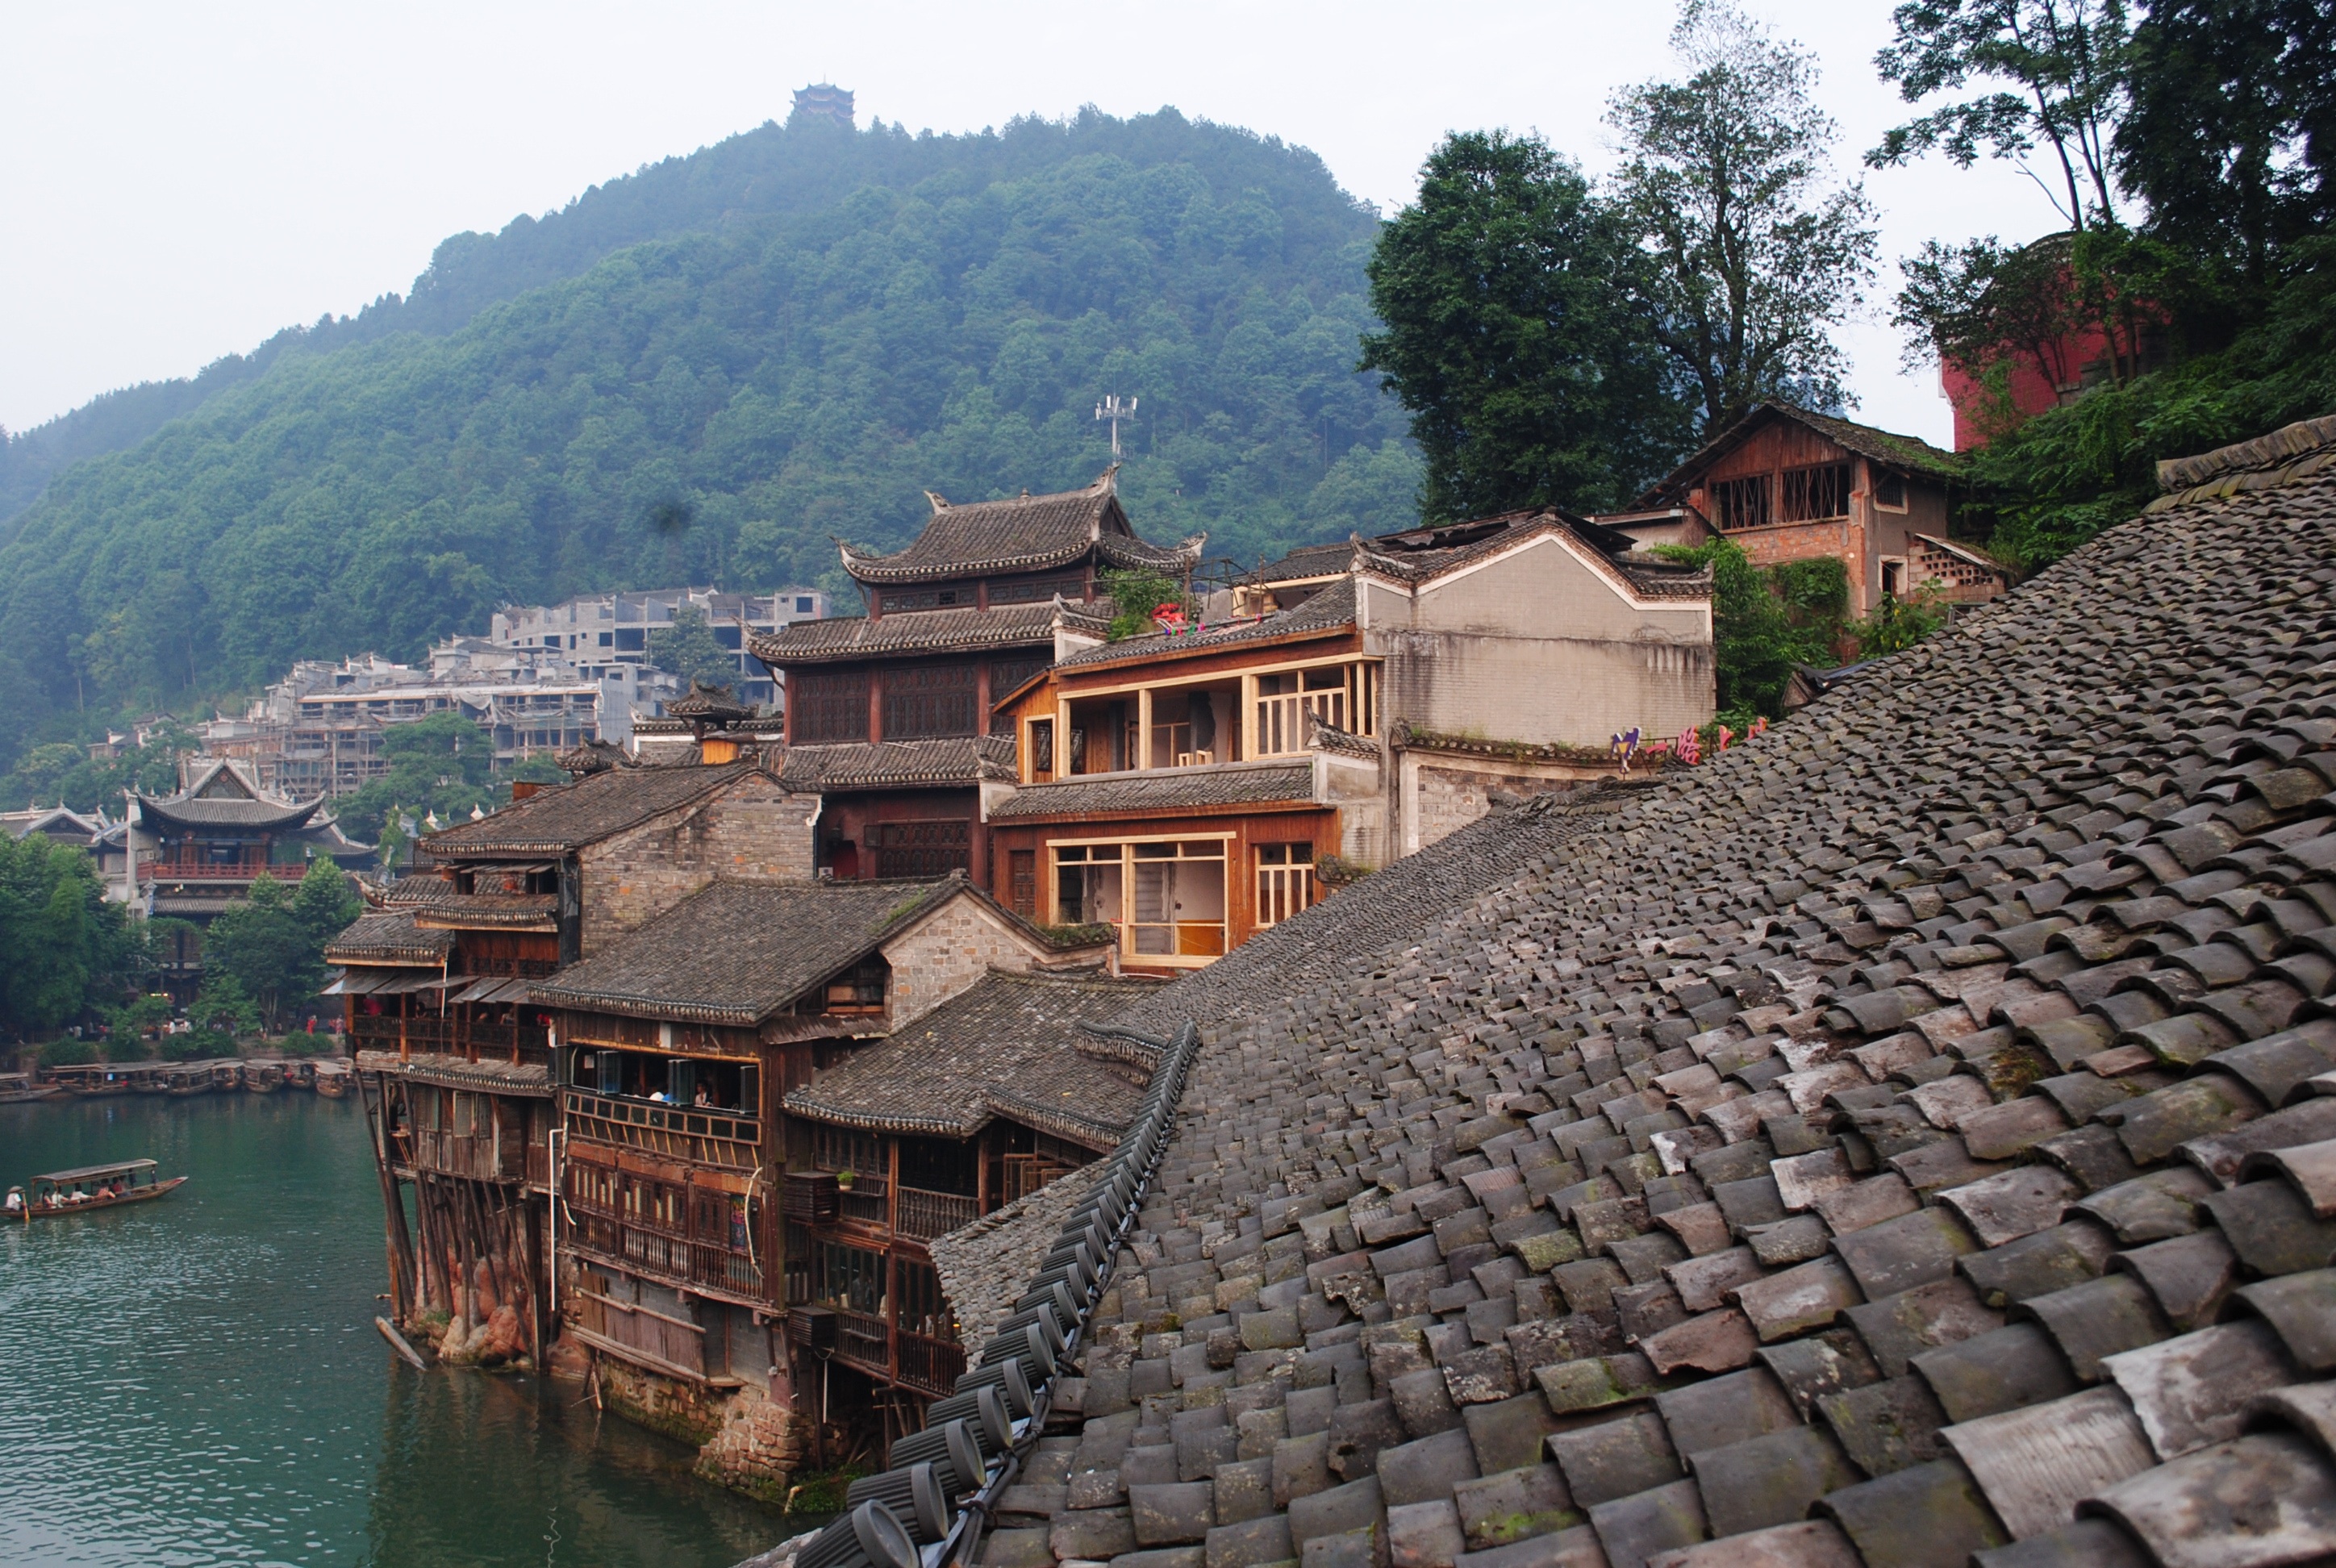
town, vacation, village, tourism, ink, history, china, fenghuang, hunan, human settlement